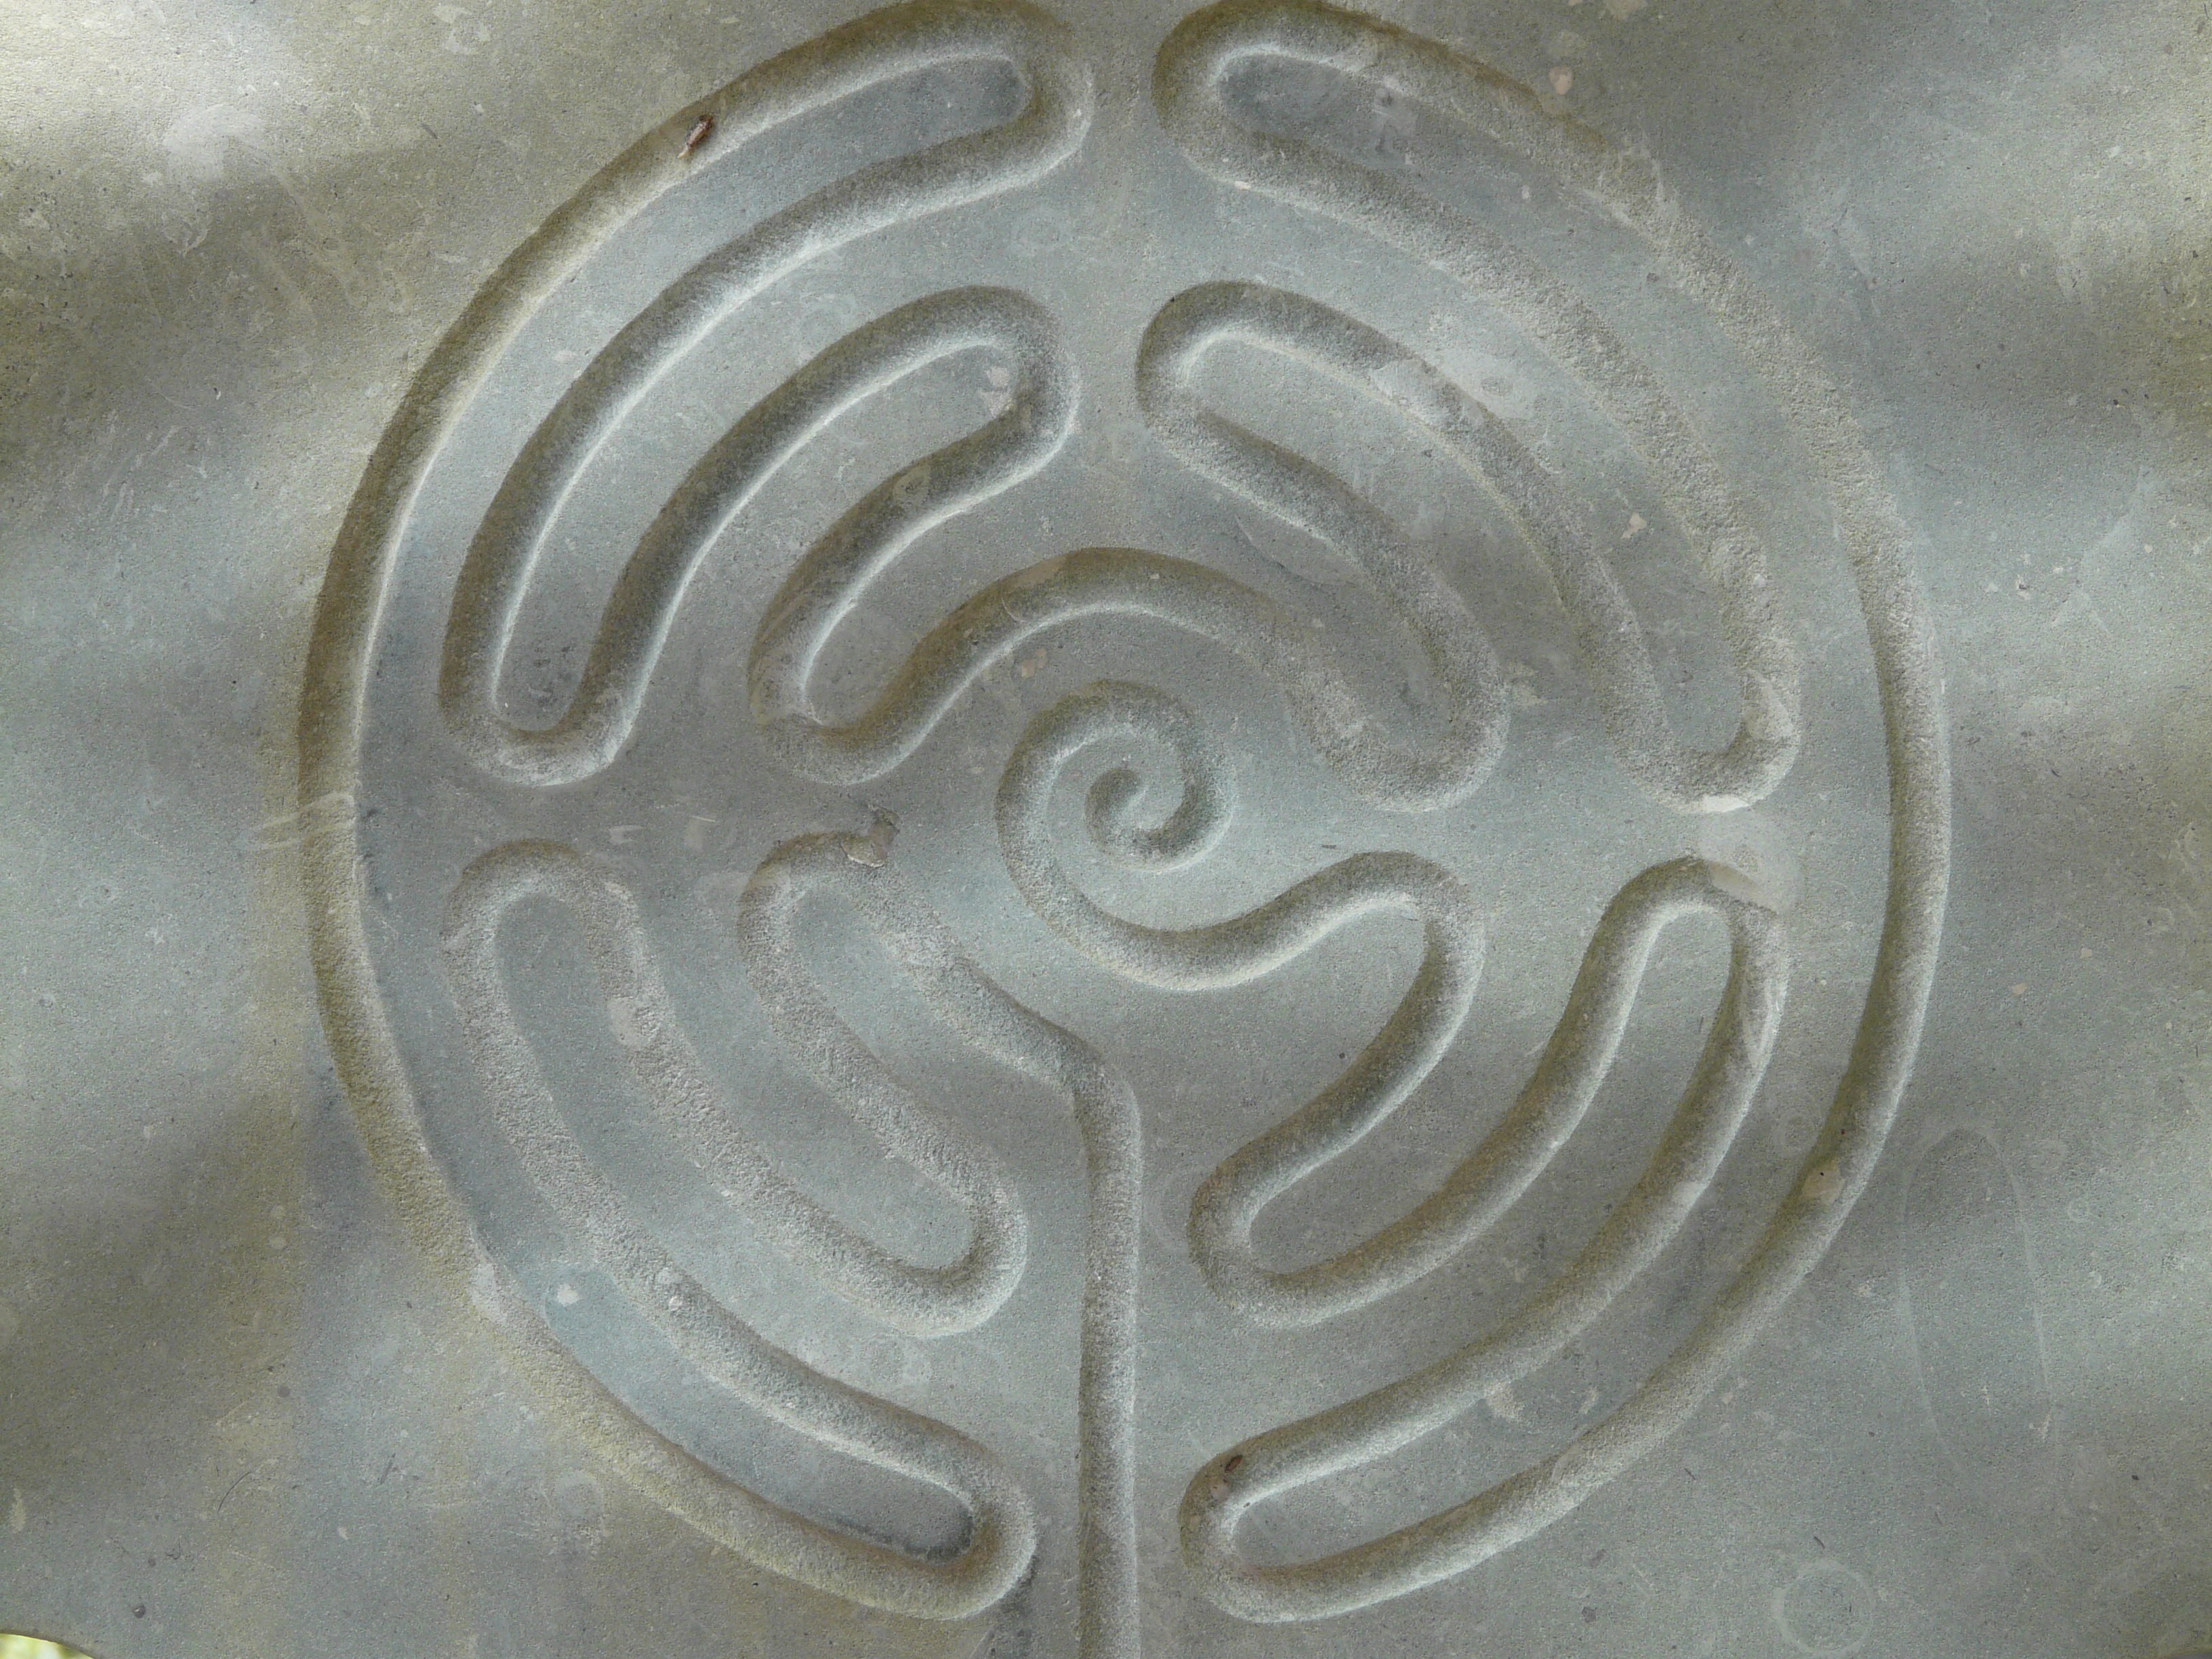
wheel, symbol, circle, art, temple, maze, labyrinth, carving, relief, shape, away, search, to find, stone carving, get lost, ancient history